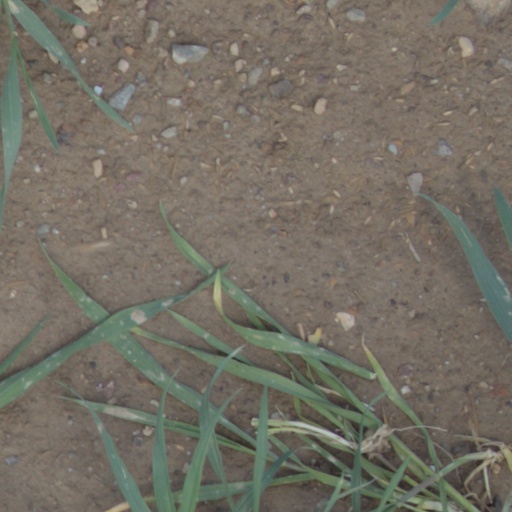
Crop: wheat